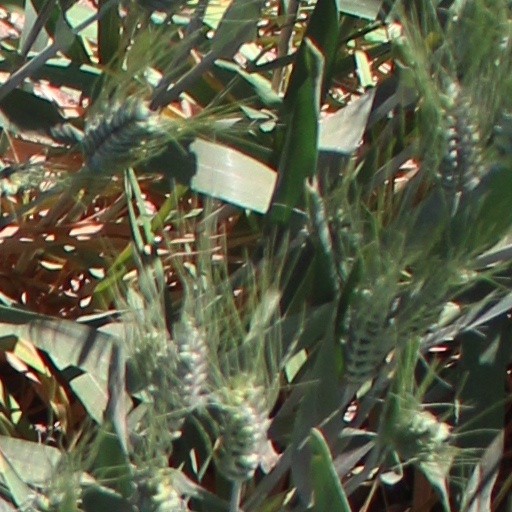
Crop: wheat